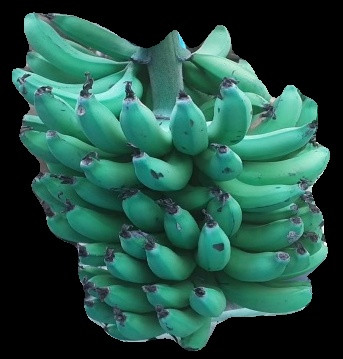
Variety: pachbale
Grade: grade3